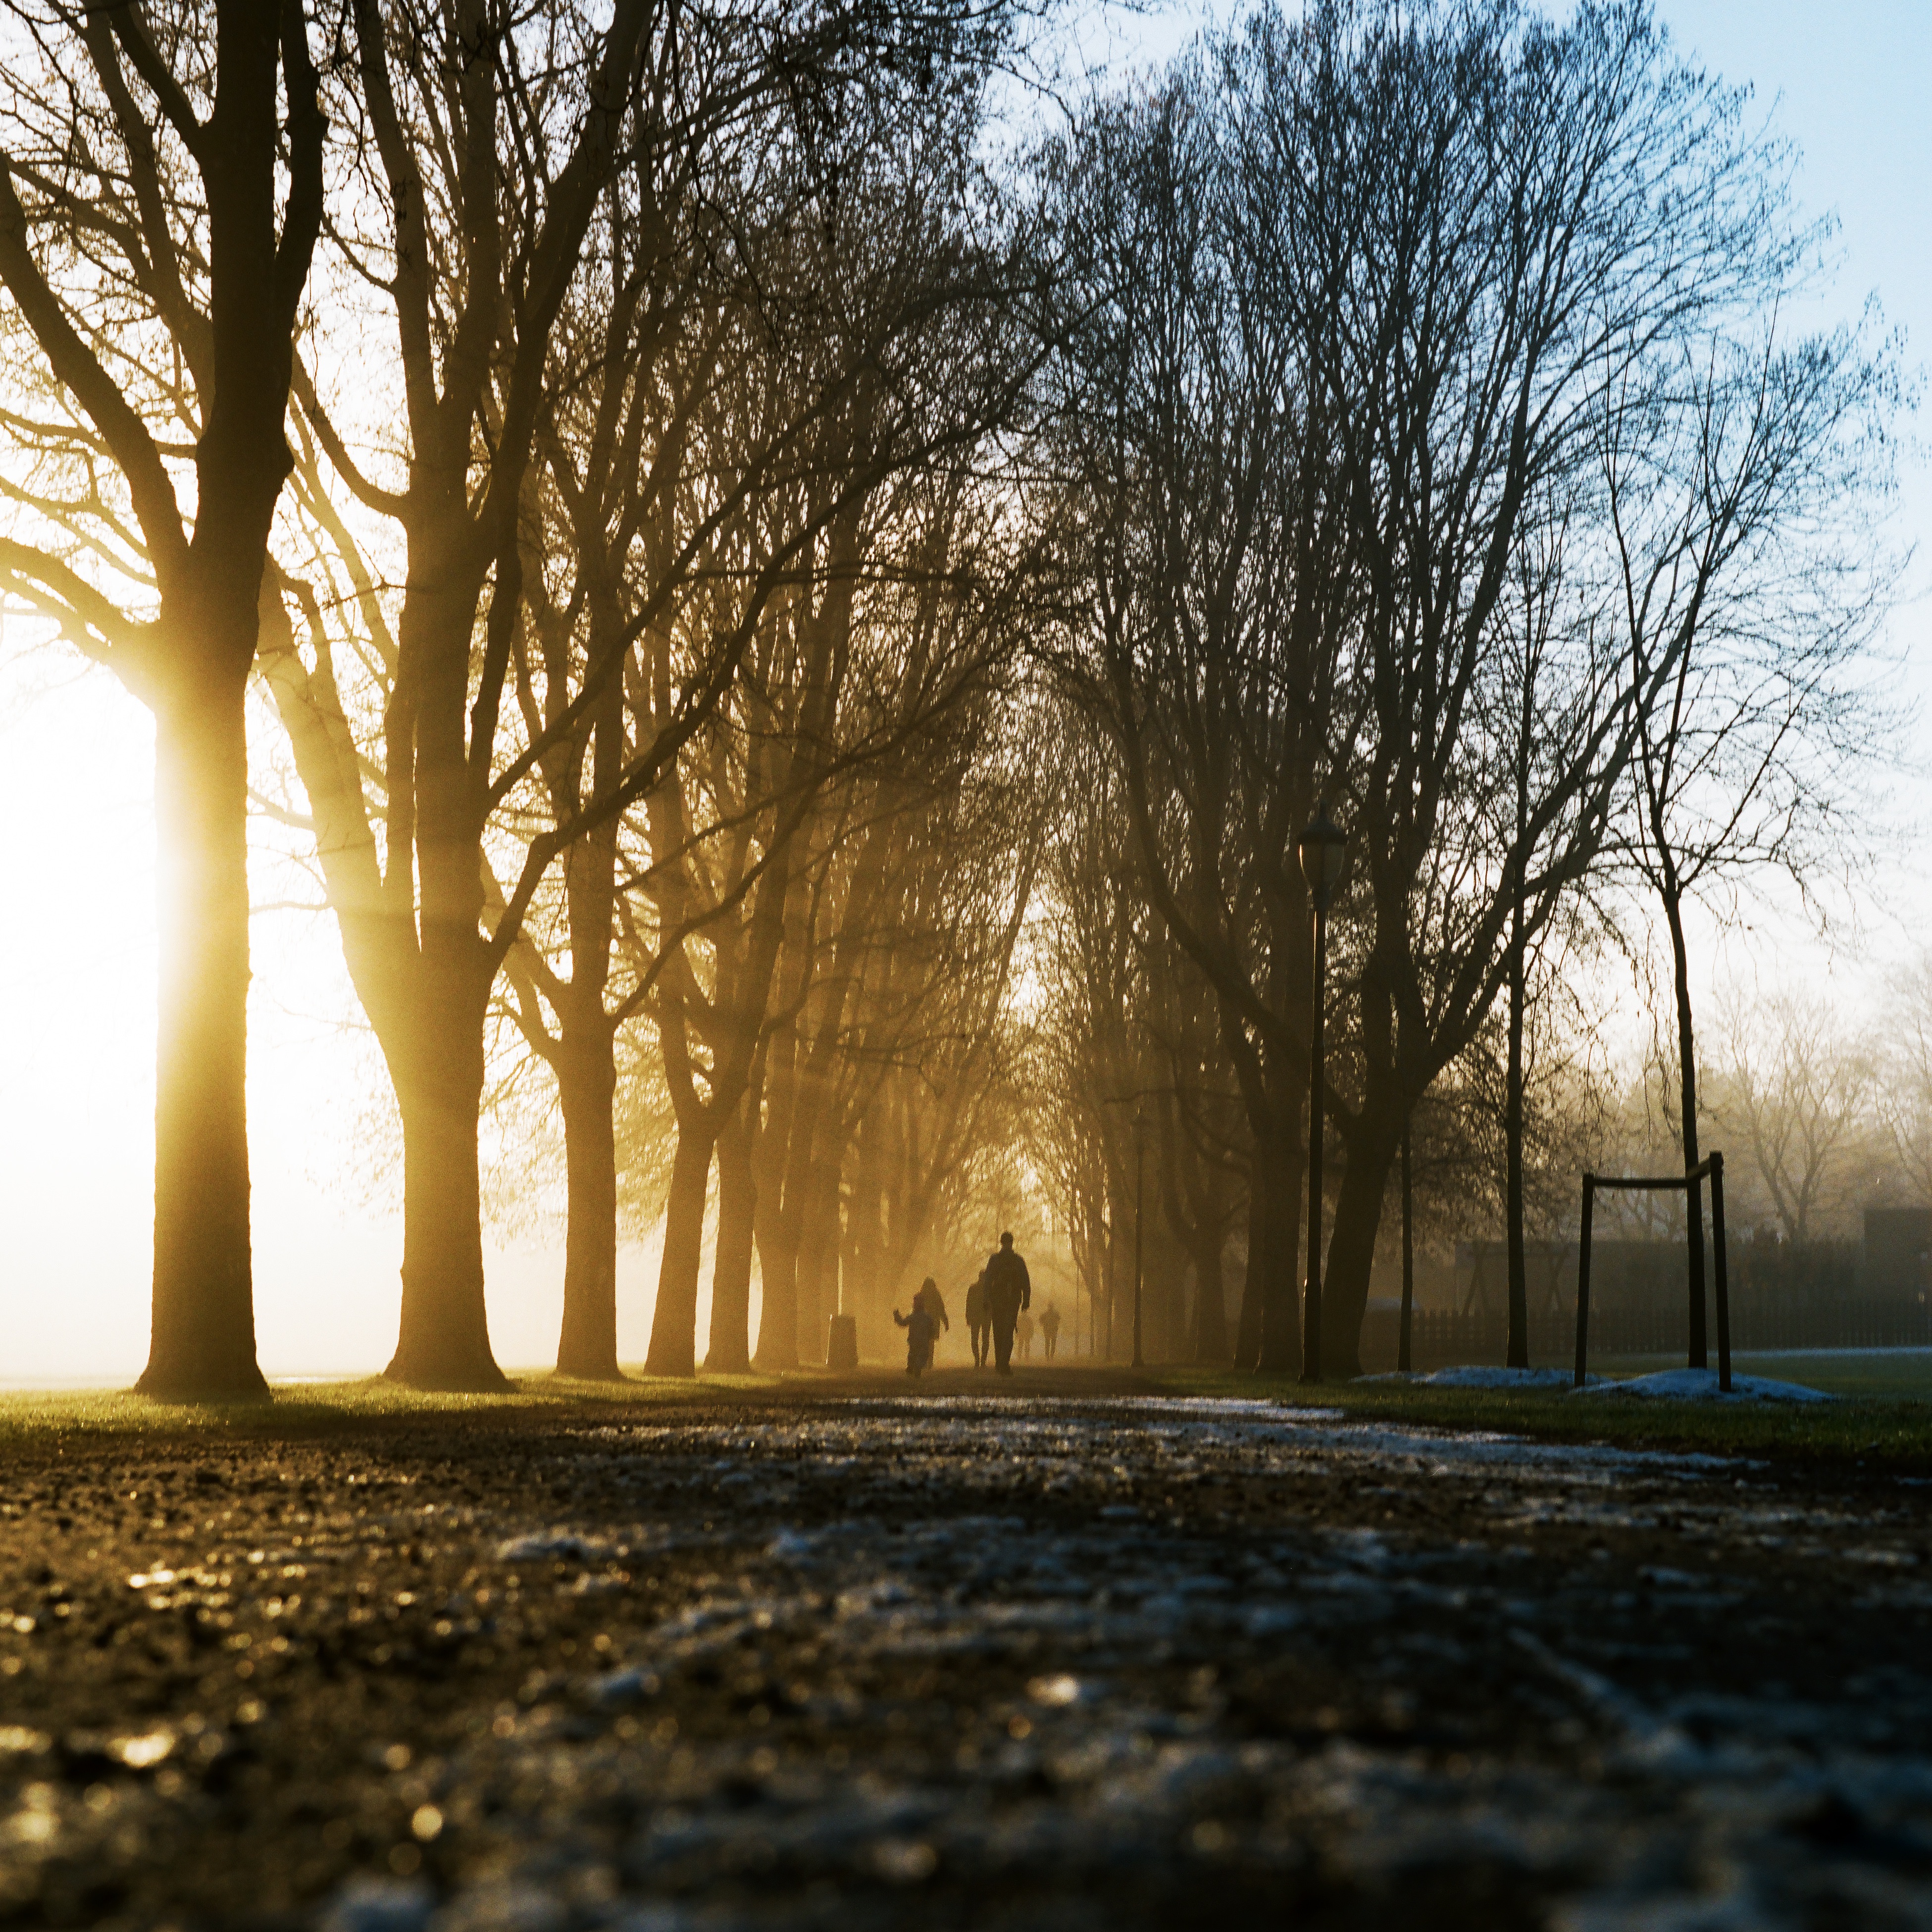
landscape, tree, nature, forest, grass, winter, light, plant, sun, fog, sunrise, sunset, mist, sunlight, morning, leaf, dawn, dusk, walk, evening, reflection, autumn, park, weather, season, golden hour, atmospheric phenomenon, woody plant